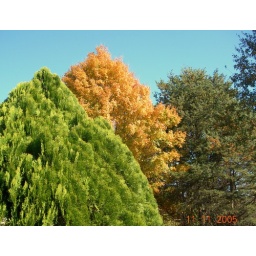
trees near the house